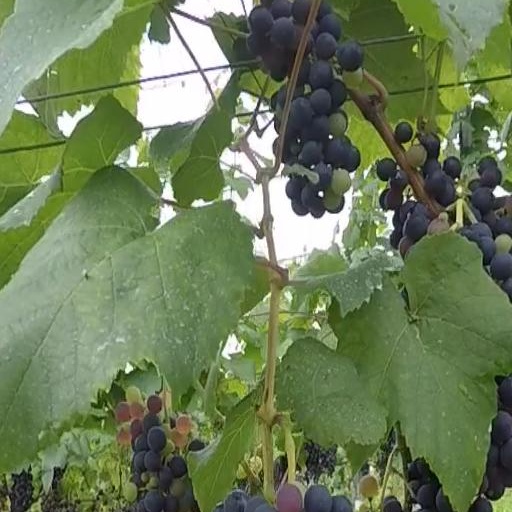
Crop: grape